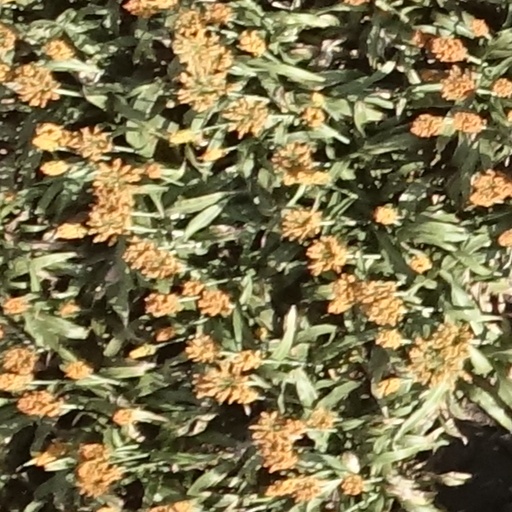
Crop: sorghum